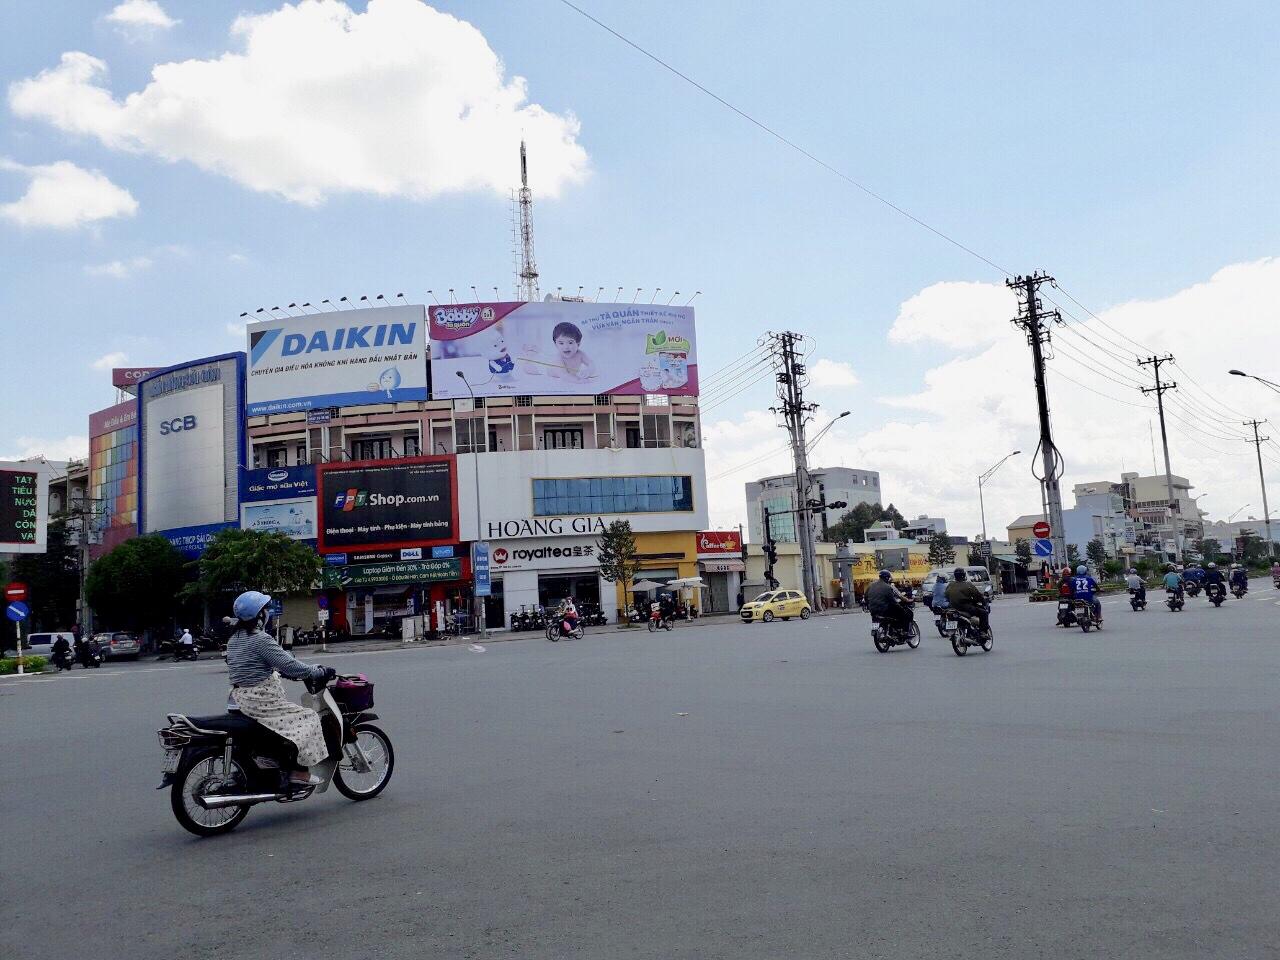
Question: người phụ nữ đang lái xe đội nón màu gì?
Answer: người phụ nữ đội nón màu xanh dương